Answer in natural language. Considering the relative positions, is sleek black flatscreen smart tv (marked A) to the left or right of black open-shelf tv stand (marked C)? Choose between the following options: right or left
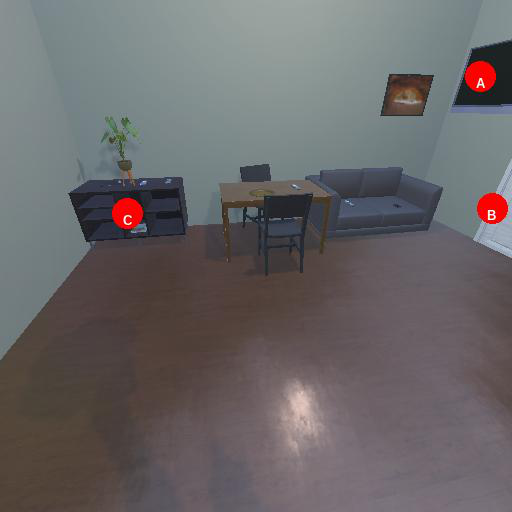
<answer>right</answer>